Temple of Olympian Zeus, Agrigento

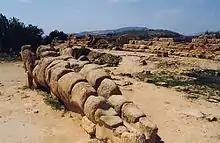
Remains of one atlas in the Olympieion field

The exact positioning of the atlases has been the subject of some archaeological debate, but it is generally believed that they stood on a recessed ledge on the upper part of the outer wall, bearing the weight of the upper portion of the temple on their upheld hands. One of the fallen atlases has been assembled in the nearby archaeological museum and a replica can be seen on the ground among the ruins of the temple. Attempts to make a detailed reconstruction of the atlases' original appearance have been hampered by their poor condition; they are heavily eroded and all of their feet appear to be missing.